State Farm

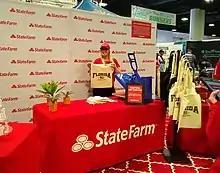
The State Farm booth at the Gasparilla Distance Classic Expo in 2020

State Farm was founded in June 1922 by retired farmer George J. Mecherle as a mutual automobile insurance company owned by its policyholders. The firm specialized in auto insurance for farmers and offered better rates than rival companies, which must also cover expensive premiums of the urban motorists. It later expanded services into other types of insurance, such as homeowners and life insurance, and then to banking and financial services.